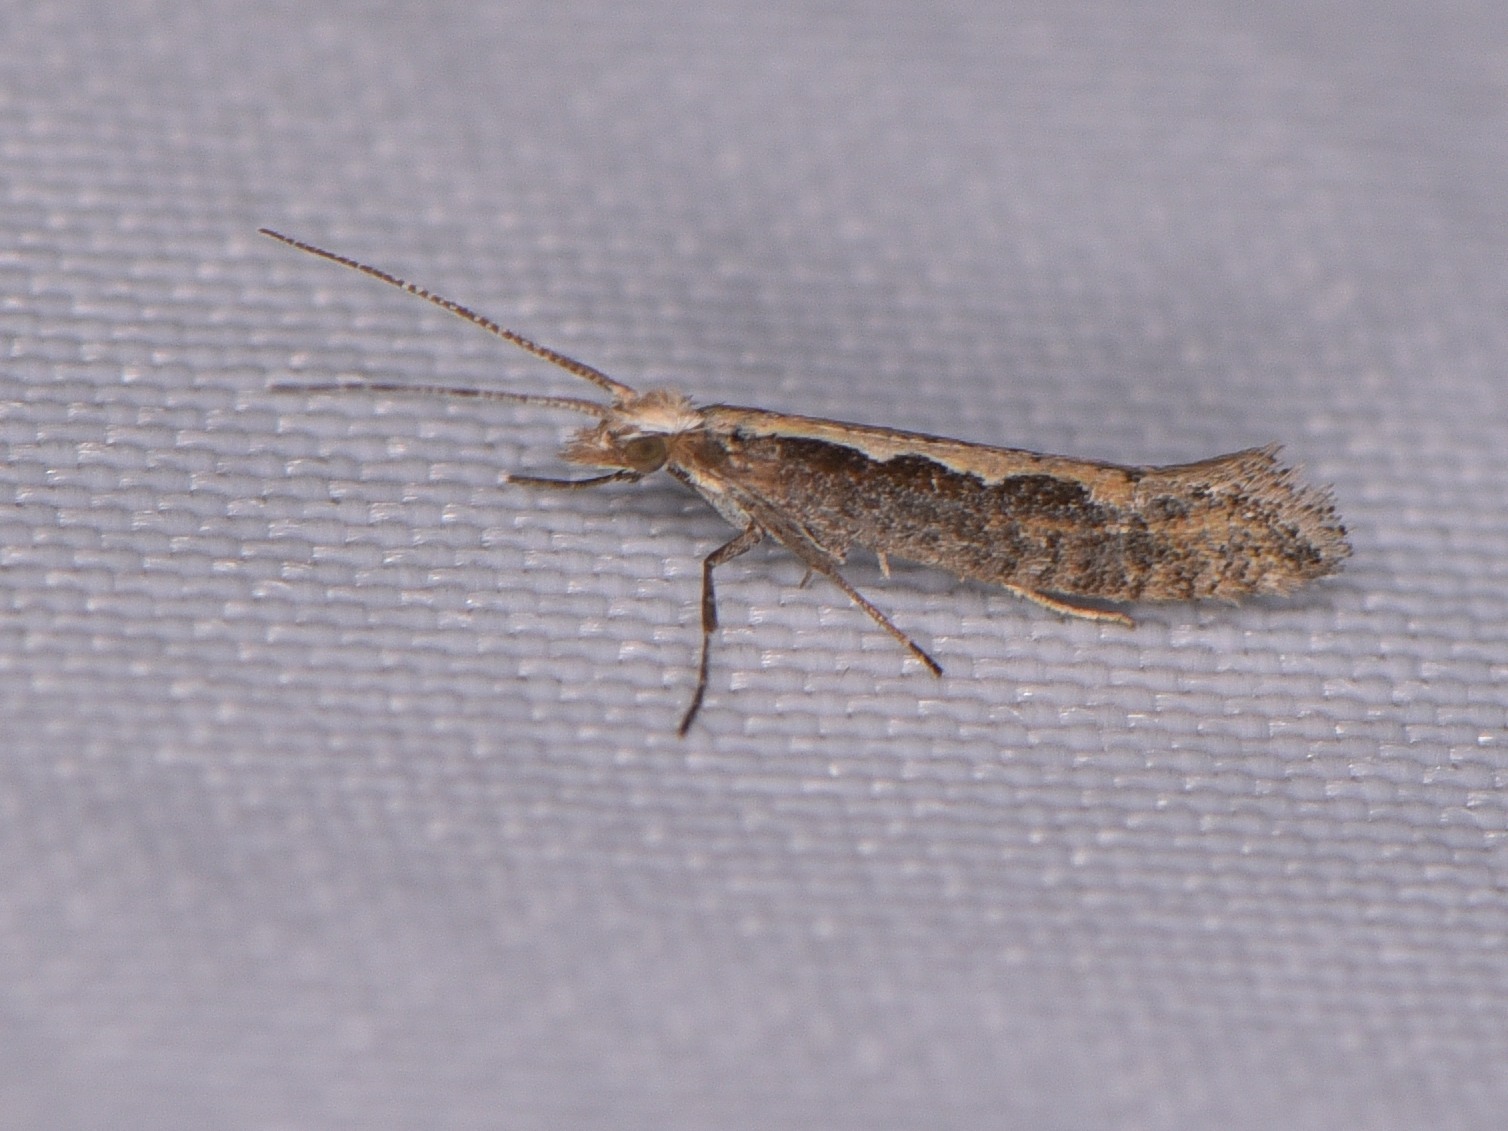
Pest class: diamondback_moth